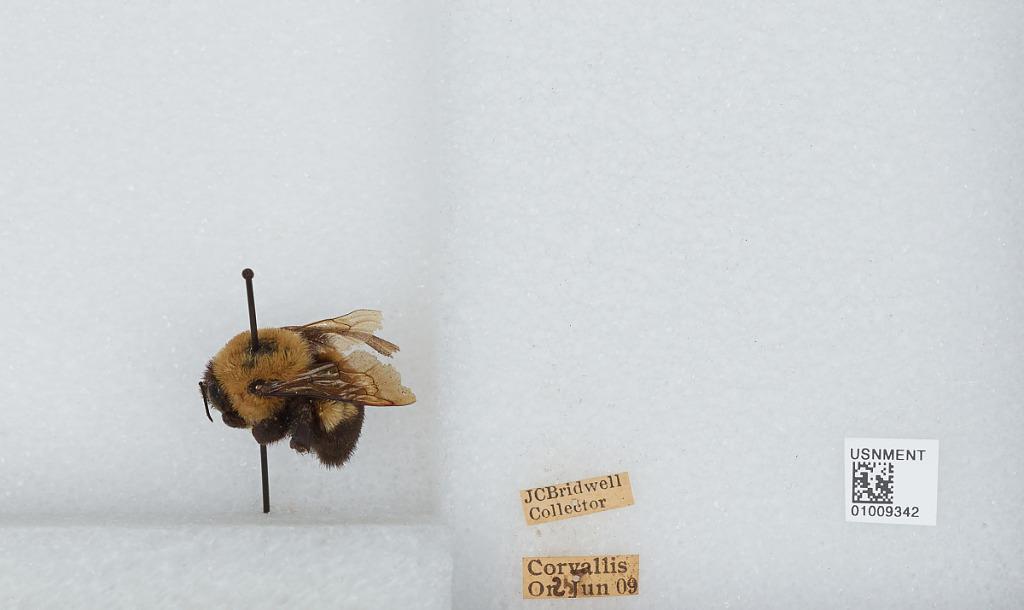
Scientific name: Bombus (Separatobombus) griseocollis (De Geer)
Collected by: J. Bridwell
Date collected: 1909-6-25
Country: United States
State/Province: Oregon
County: Benton
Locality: Corvallis
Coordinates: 44.5667, -123.283